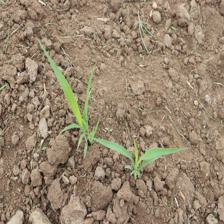
Label: Sorghum